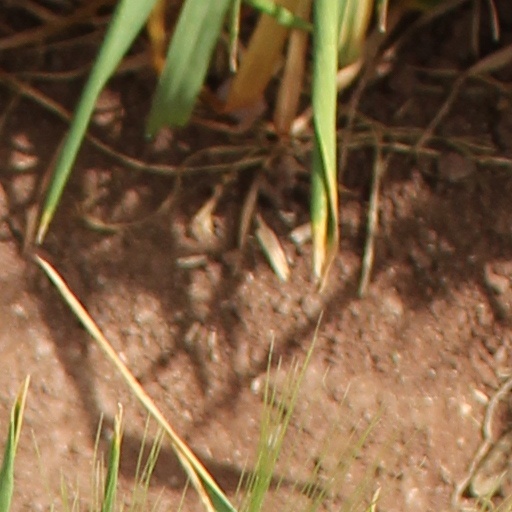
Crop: wheat